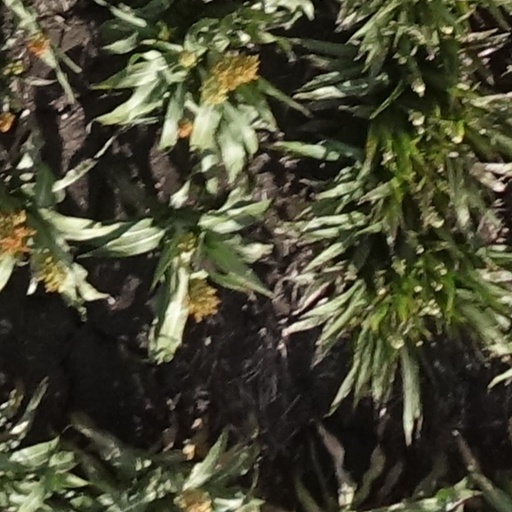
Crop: sorghum